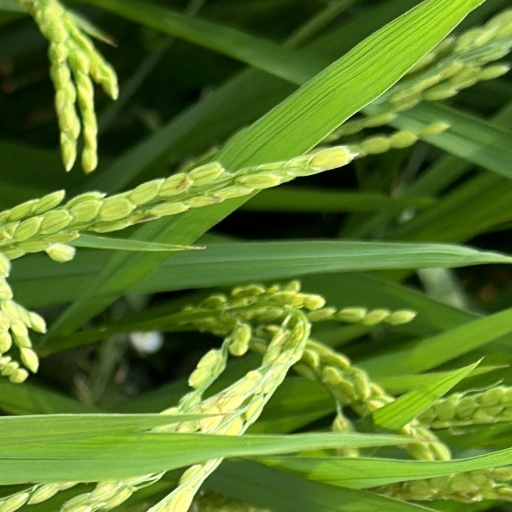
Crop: rice